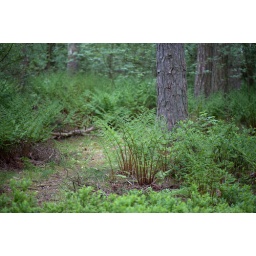
This scene in Hermand Birchwood shows a stand of Scots Pine with a ground flora dominated by Bracken.